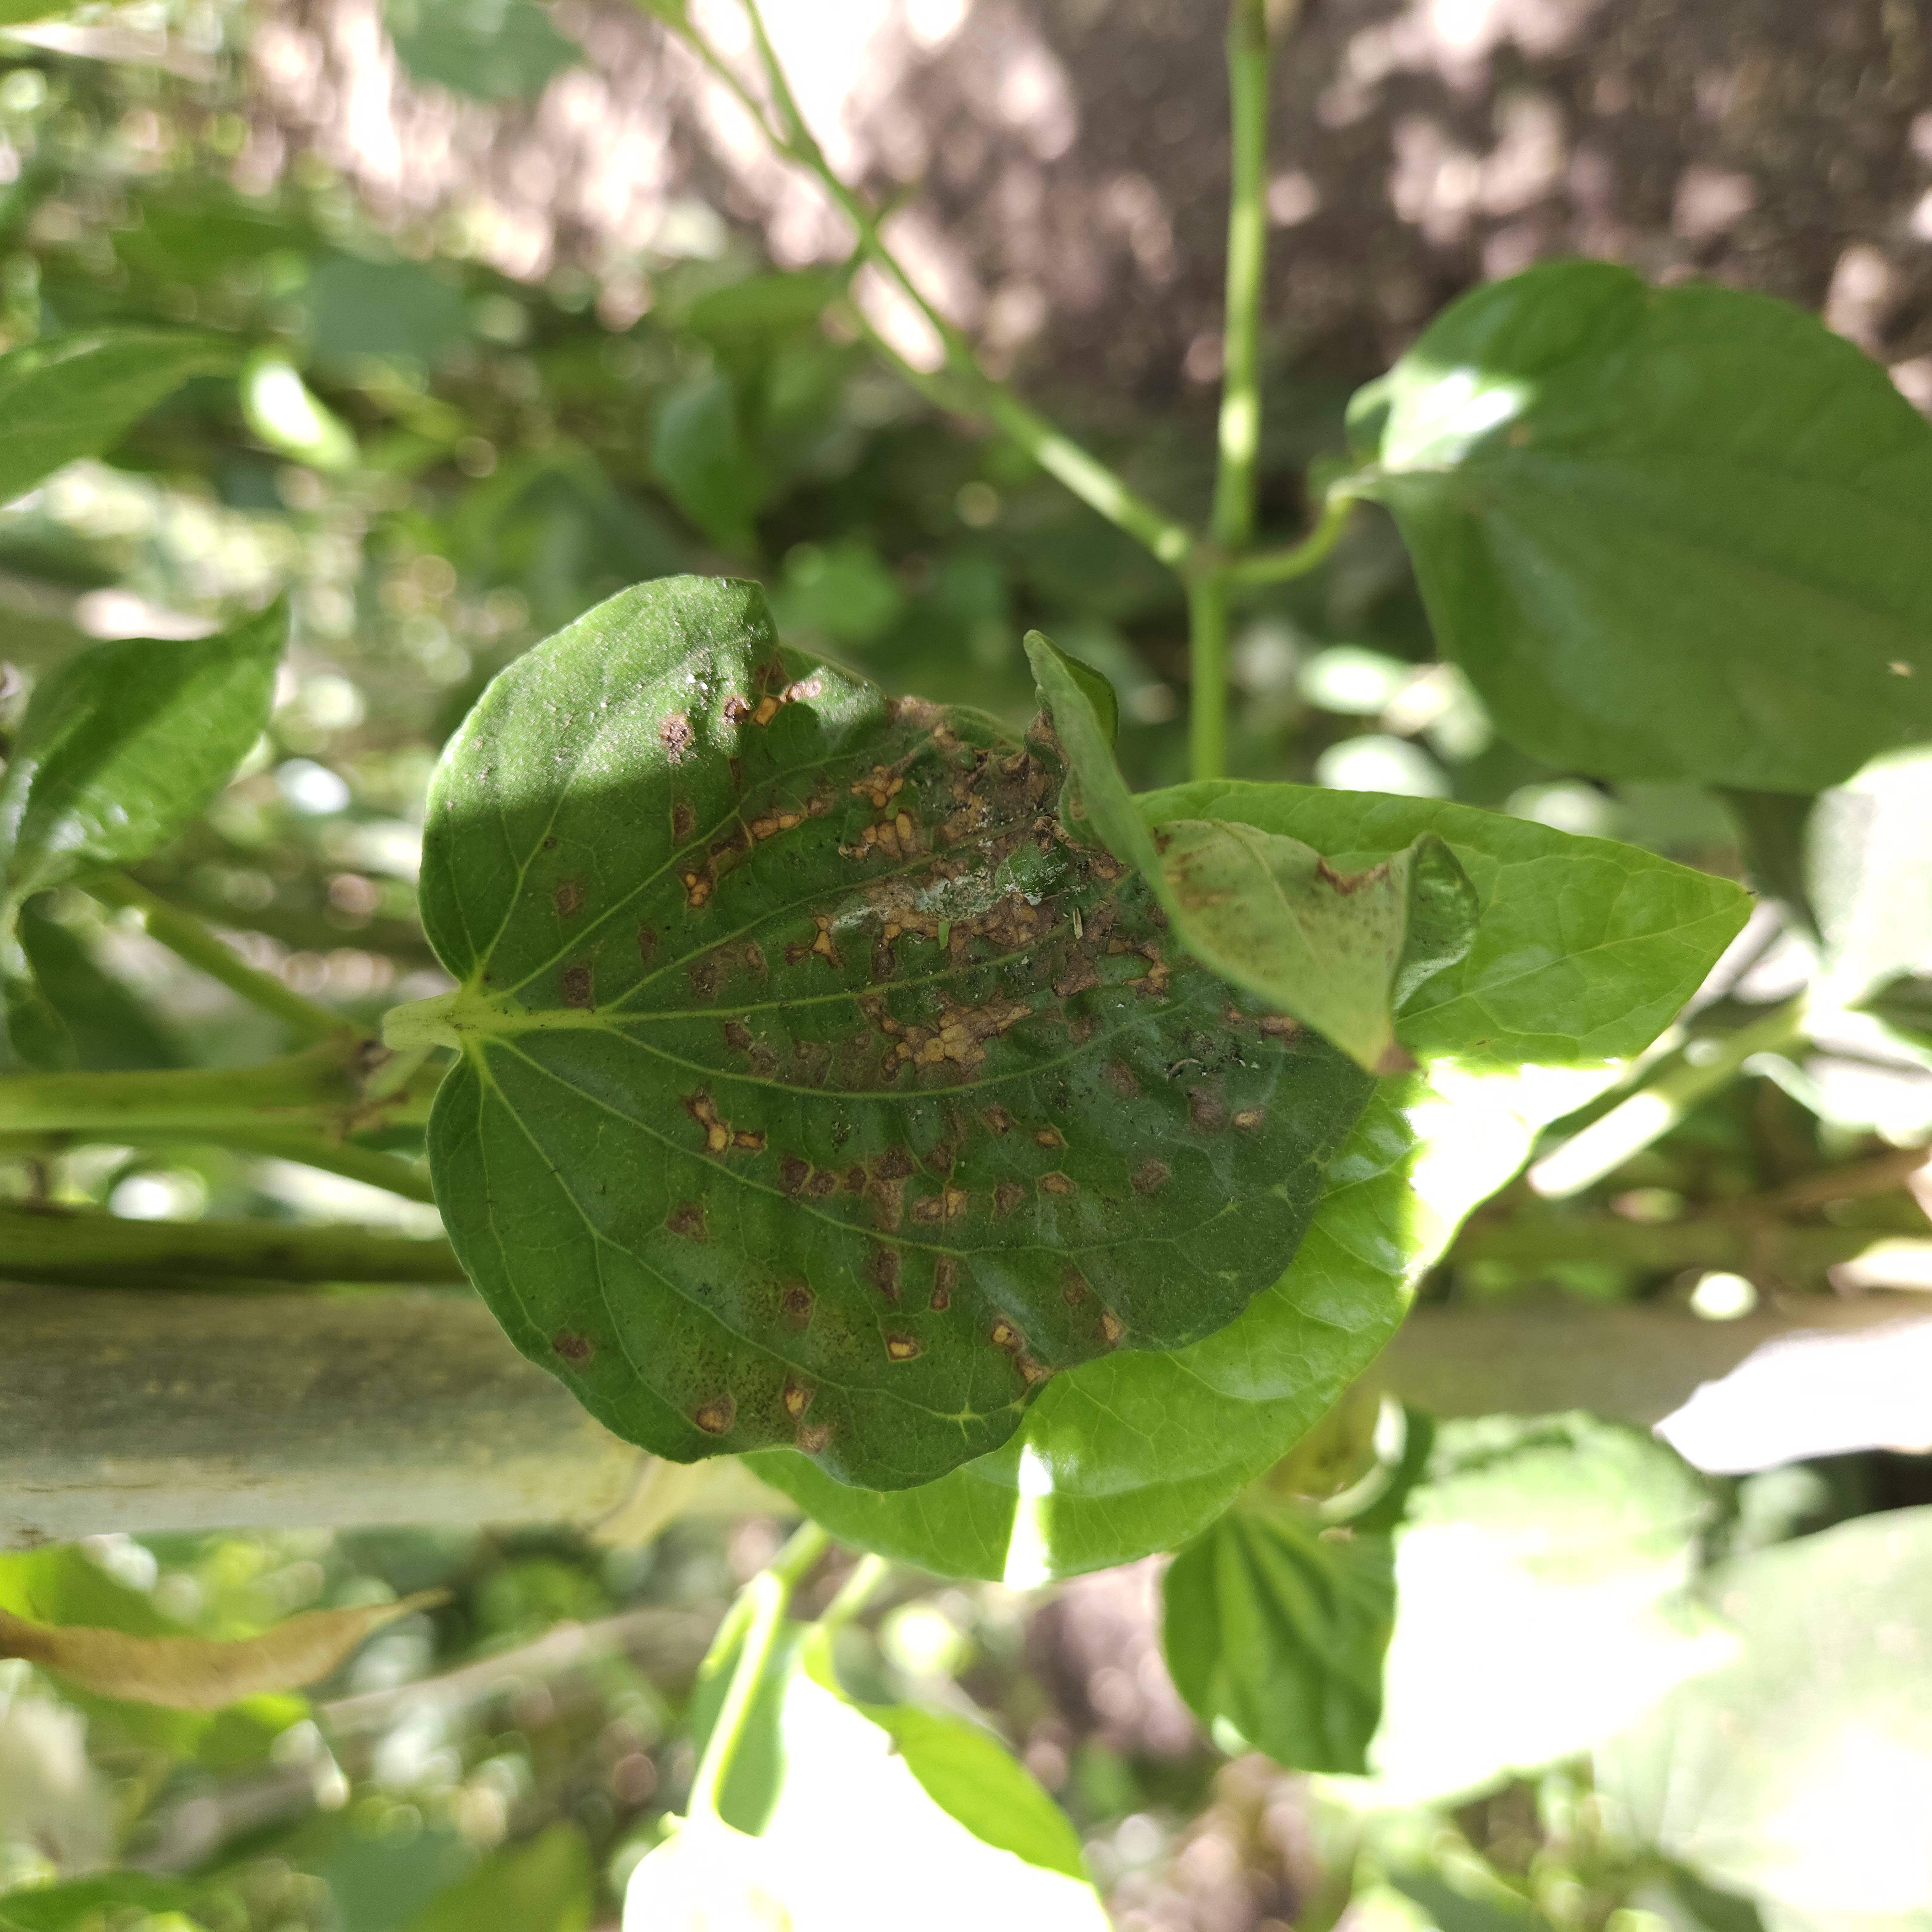
Label: Diseased